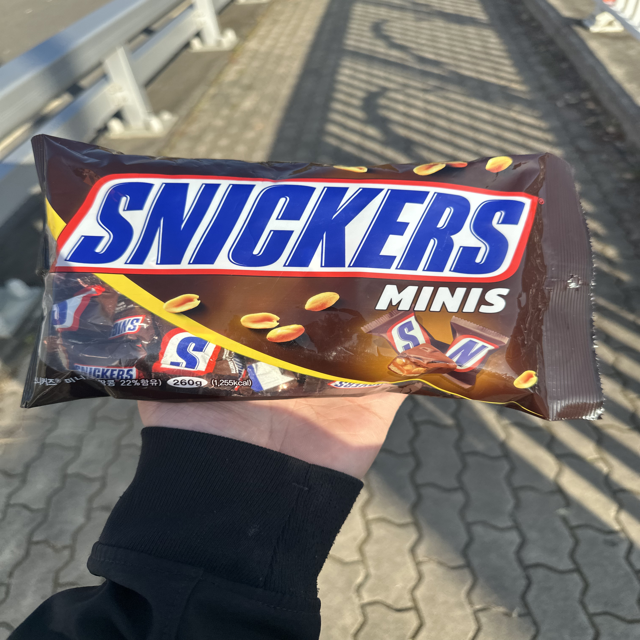
Label: plastics